Tom Brown (bishop of Wellington)

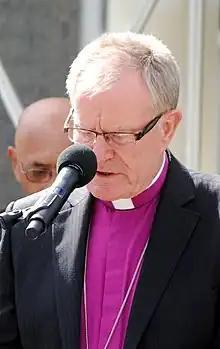
Brown in 2012

Thomas John Brown (born 16 August 1943) is a retired Anglican bishop in New Zealand. He is the former Bishop of Wellington.